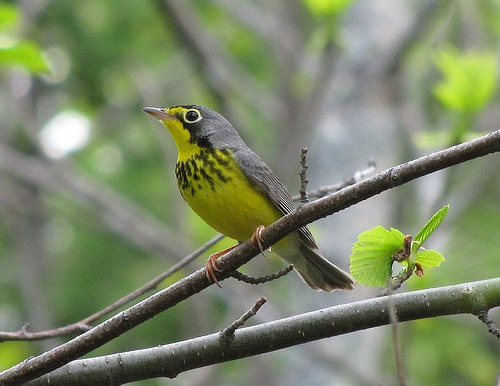
a small, yellow throated and breasted bird with black spots on the breast.
this is a small bird with yellow breast and throat, and gray head and wings.
this bird has a short beak, orange feet, a dark back, a vibrant white eye ring, and a yellow belly and breast with some black mottling on the breast.
gray bird with bright yellow belly and throat with eyebrow. breast is speckled with black.
this is a small bird with bright yellow throat, belly and superciliary regions, along with grey colored wings and crown.
the yellow belly has some black spots with white around its eyes.
this is a gray bird with a neon green throat, belly and abdomen while the breast is same neon green but with gray stripesa black bird with a green breast.
a small bird with a flat bill, and a yellow bellya bird with a pointed beak, black eyes, grey neck and wings, yellow throat, a yellow breast with black spots, and yellow belly.
Species: Canada Warbler